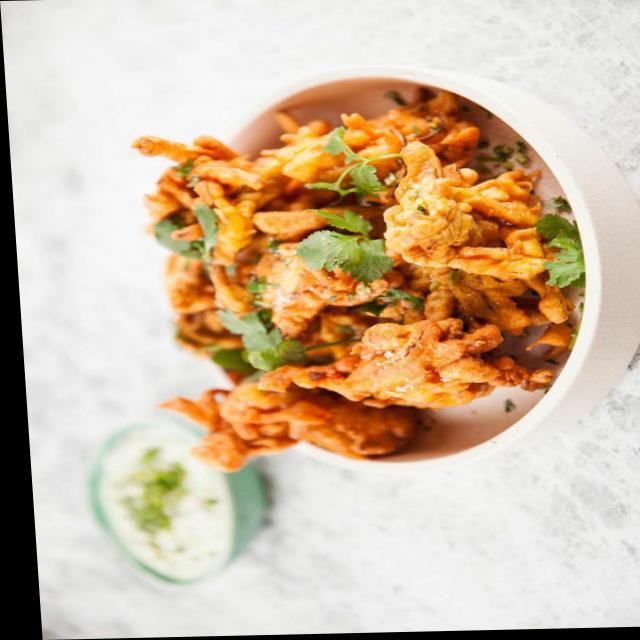
Dish: pakode